Temple of Ares

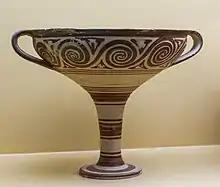
Stemmed "kylix" (inv. P 21243), Late Helladic IIIA, probably early 1400s BC, with a spiral pattern derived from Minoan models, found in the Mycenaean chamber tomb under the Temple of Ares.

Around 230 fragments of the superstructure have been found reused in later structures throughout the Agora. They are now collected at the western end of the temple. They are made of a distinctive crystalline Pentelic marble with gray-green chlorite veins. They can be dated stylistically to the second half of the 5th century BC, probably the 430s BC. The style and dimensions are particularly similar to the Temple of Hephaestus, the Temple of Poseidon at Sounion, and the Temple of Nemesis at Rhamnous. Dinsmoor proposed that all four temples were the work of the same architect, nicknamed the "Theseum architect", who operated between 449 and 432 BC and probably built this temple between ca. 440-436 BC. Mason's marks and dowel holes of Augustan date indicate that the temple originally stood elsewhere and was dismantled, moved, and reconstructed on the Roman foundations.